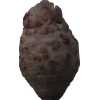
Label: celery